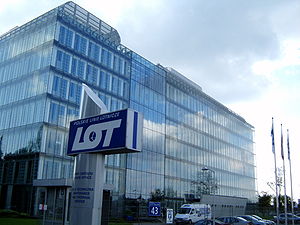
LOT Polish Airlines
LOT hovedkontor
Polskie Linie Lotnicze LOT eller bare LOT er et polsk flyselskab. Selskabet blev stiftet i 1928 da alle polske flyselskaber blev lagt sammen. Under anden verdenskrig mistede selskabet alle sine fly, men man begyndte dog allerede flyvninger igen fra april 1945 med russiske fly. Efter at have fløjet med russisk producerede fly under hele den kommunistiske periode er selskabet dog nu gået over til at flyve med fly fra vestlige selskaber igen.